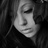
Emotion: sad